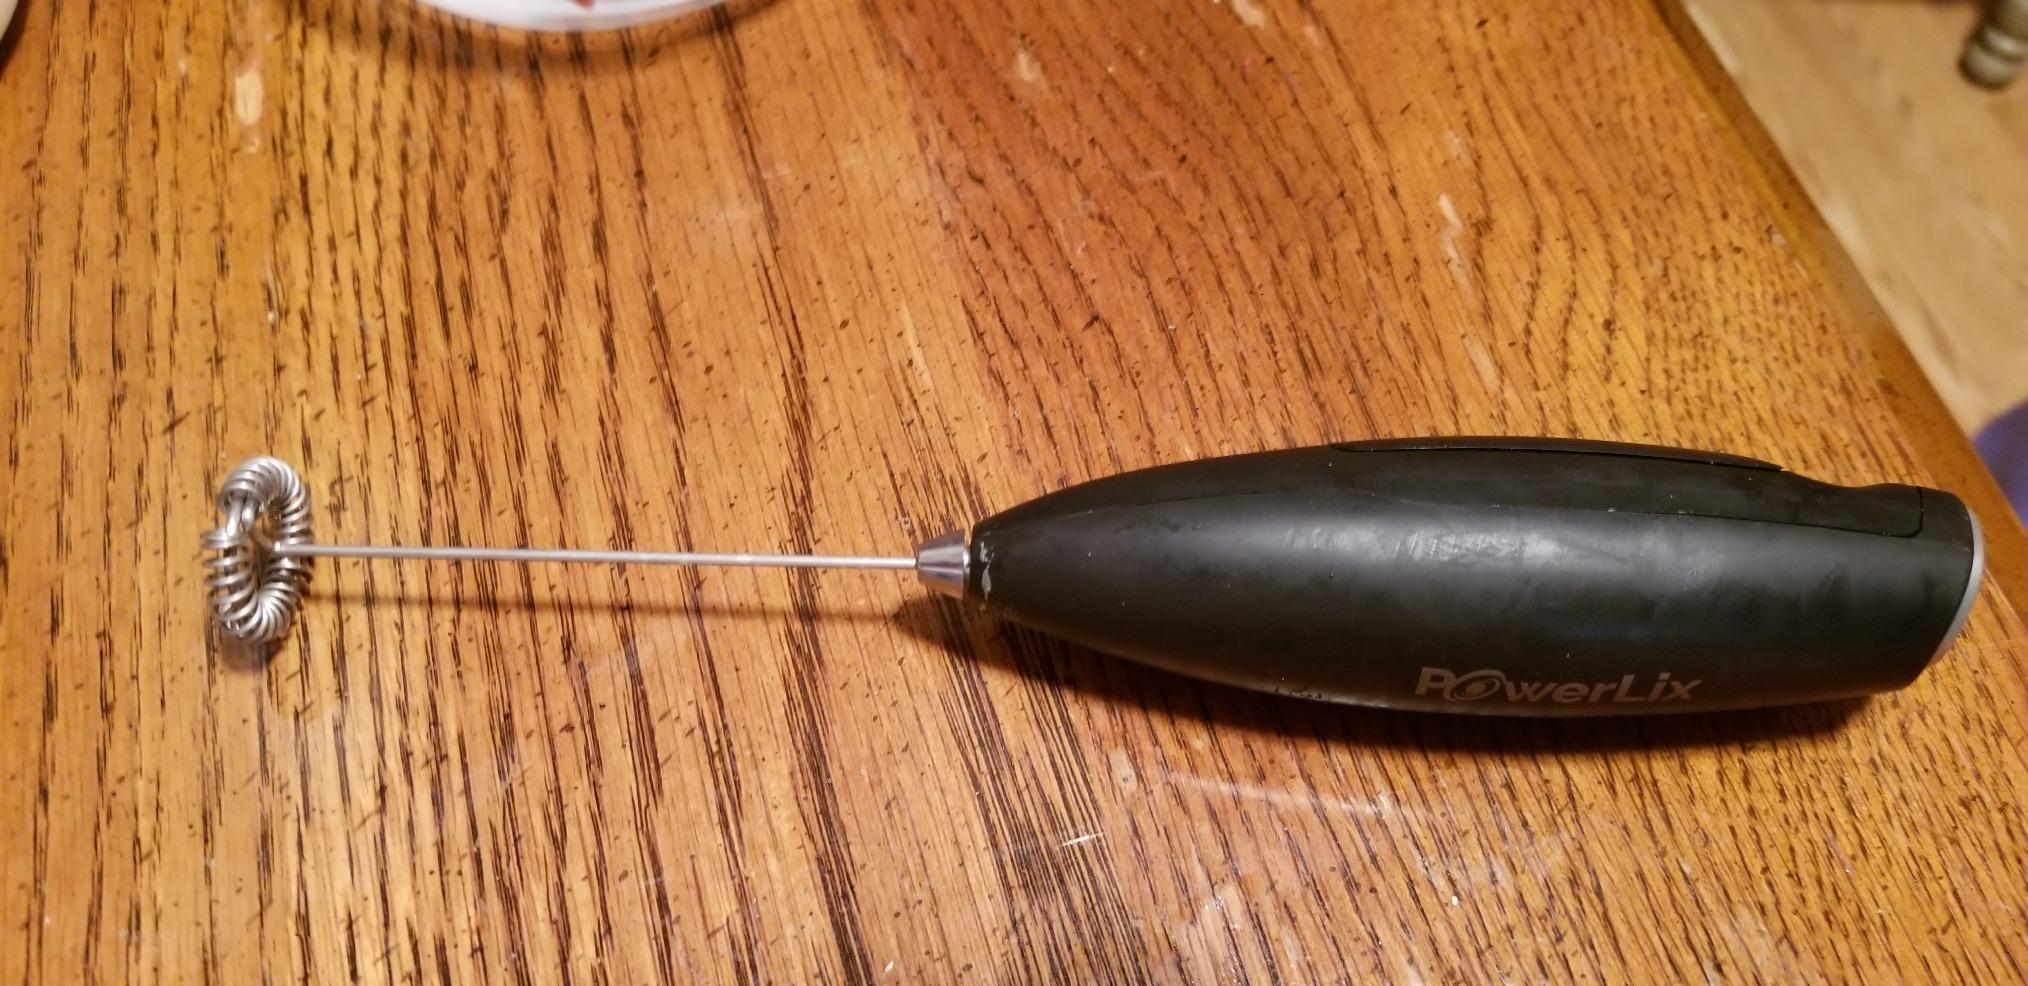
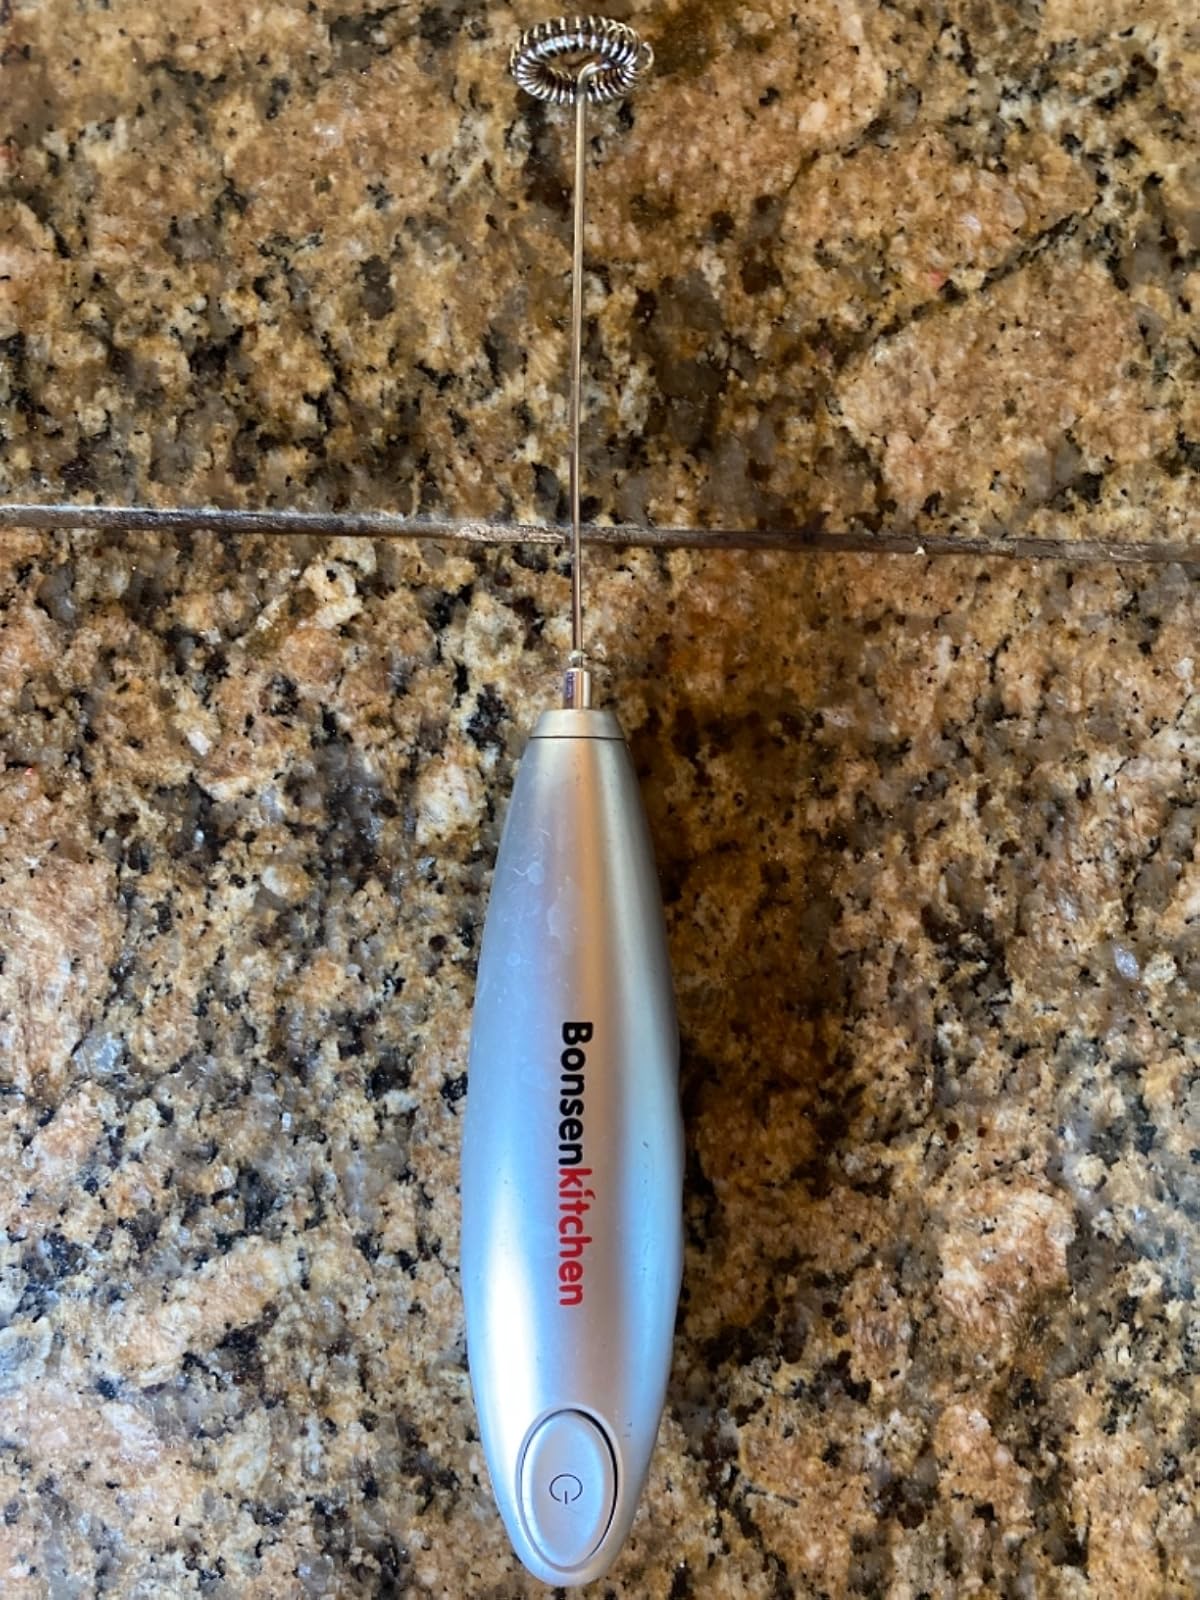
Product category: items_mixer
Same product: no